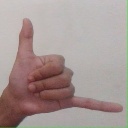
अक्षर: द